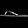
Label: Sandal